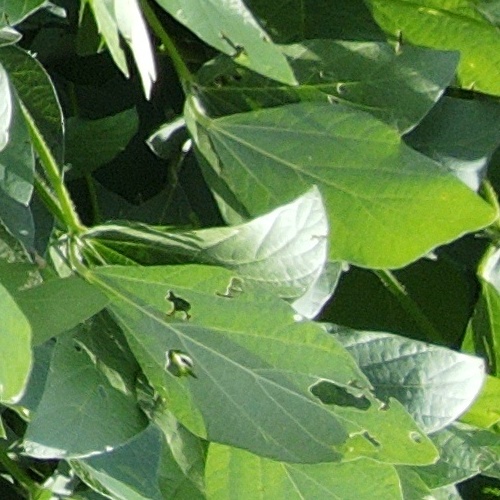
Label: Caterpillar